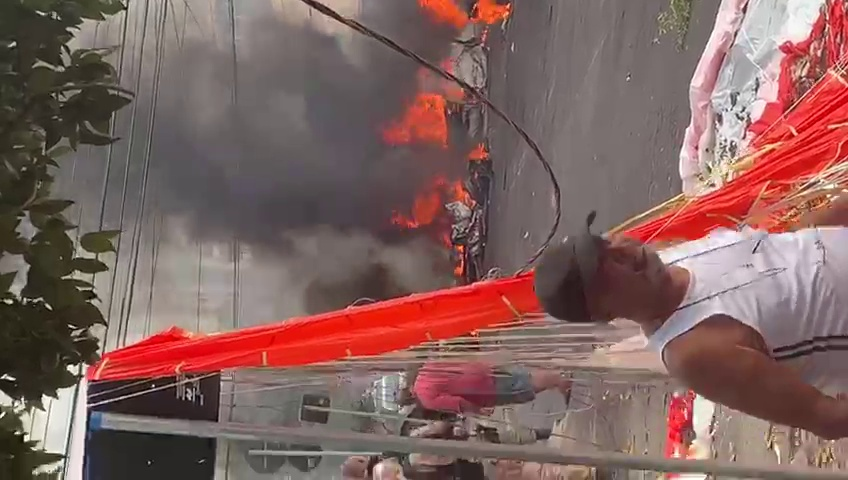
Fire: yes
Smoke: yes